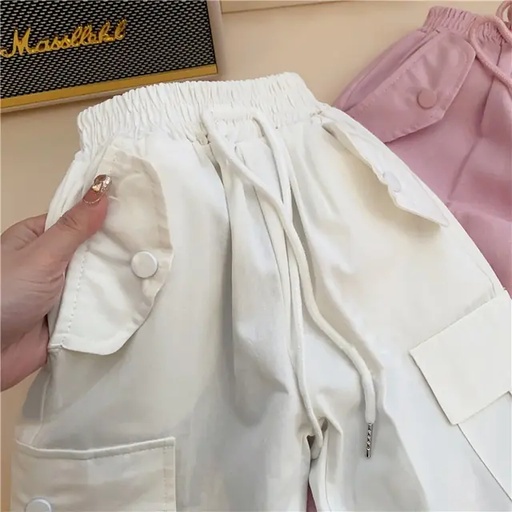
Cotton Cargo Pants for Infants and Toddlers (All Seasons)
Brand: Eloy Royal
Category: Apparel & Accessories > Clothing > Baby & Toddler Clothing > Baby & Toddler Bottoms > Cargos